Katarina Branković

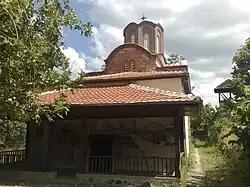
Church of Saint Stephen in Konče, North Macedonia

Kantakuzina Katarina Branković Serbian Orthodox Secondary School in Zagreb is a coeducational gymnasium of Serbian Orthodox Church that bears Katarina's name. Metropolitanate of Zagreb and Ljubljana was also awarding Order of Kantakuzina Katarina Branković.